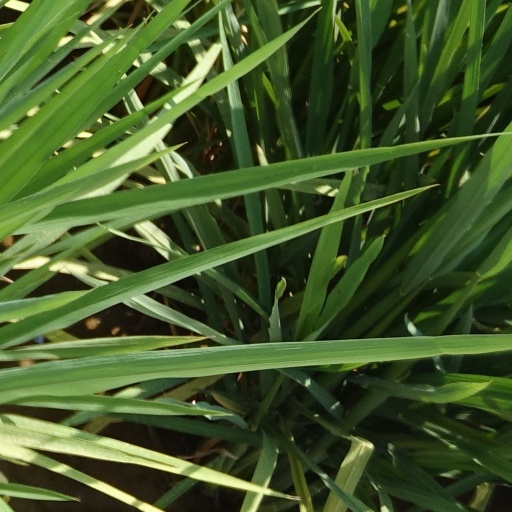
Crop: rice